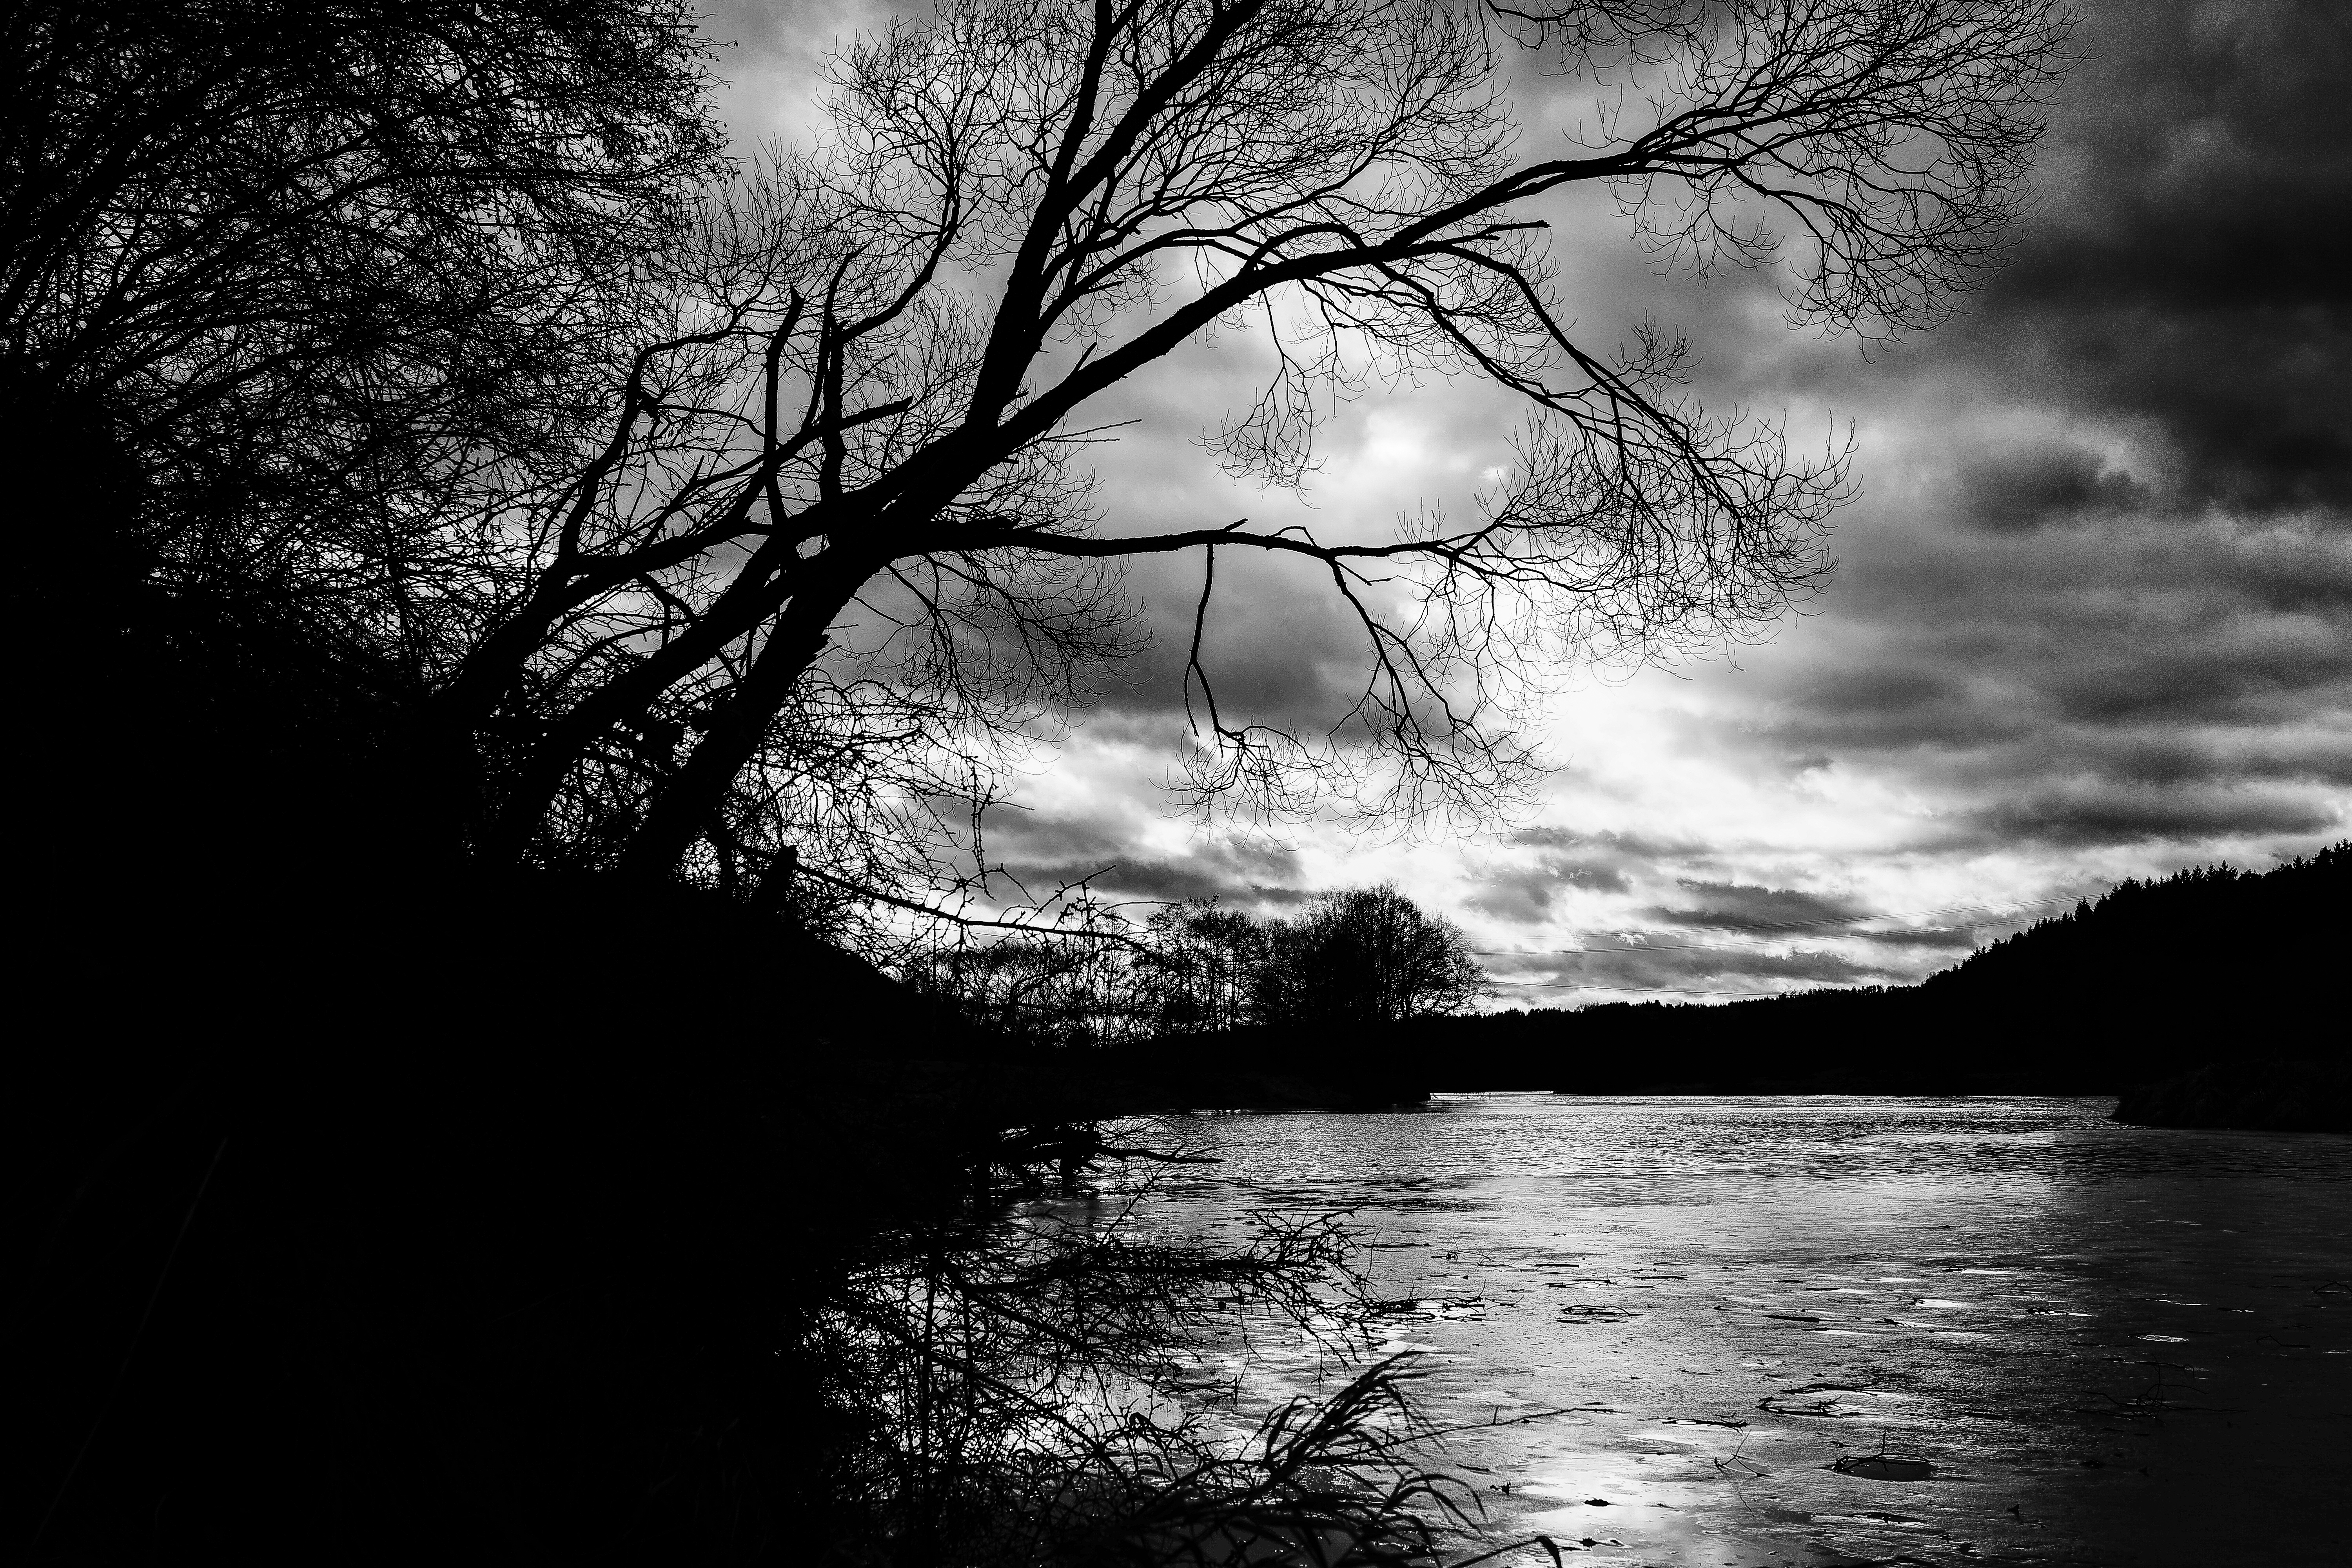
landscape, tree, nature, branch, light, cloud, black and white, plant, sky, white, photography, sunlight, morning, atmosphere, river, mystic, reflection, darkness, black, monochrome, moonlight, fear, mono, germany, deutschland, landschaft, weiss, schwarz, bayern, bavaria, fluss, regen, dunkelheit, monochrom, angst, alptraum, baddream, ourdarkness, monochrome photography, atmospheric phenomenon, woody plant